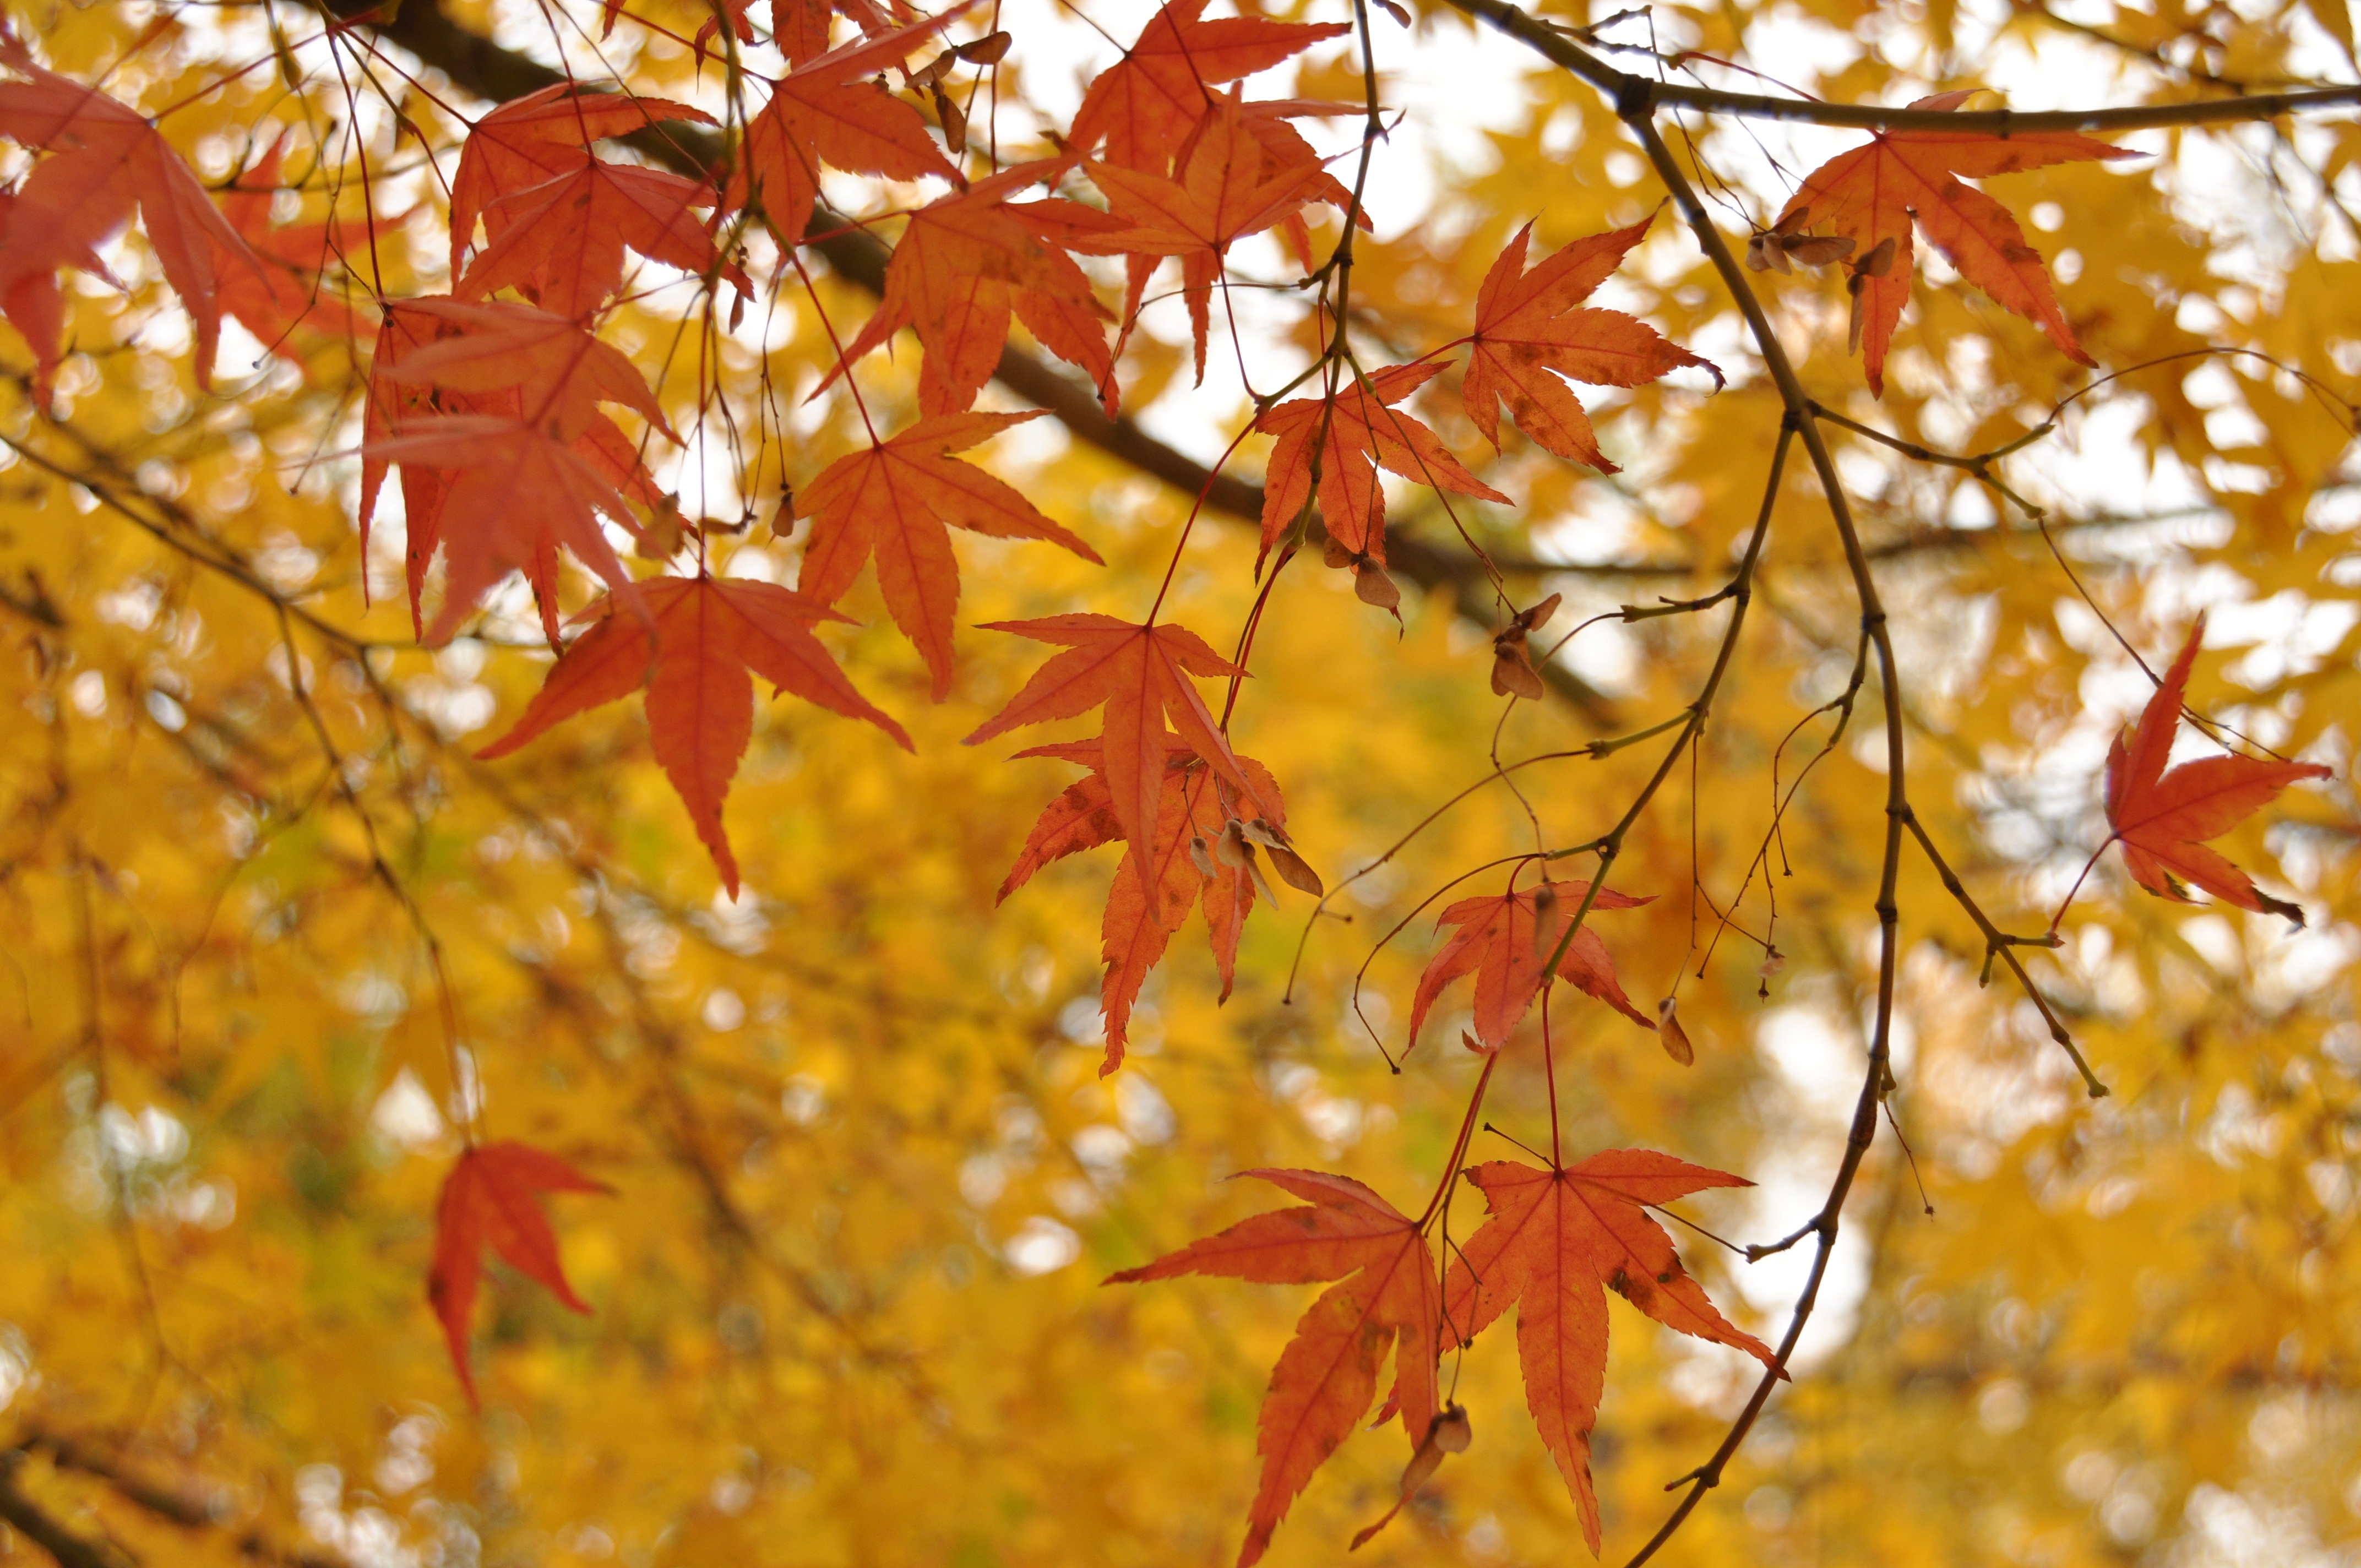
tree, forest, branch, plant, sunlight, leaf, autumn, season, maple tree, maple leaf, deciduous, section, properties, flowering plant, landscape plan, woody plant, land plant